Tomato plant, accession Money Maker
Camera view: horizontal (90 deg, fisheye); turntable rotation: 30 degrees
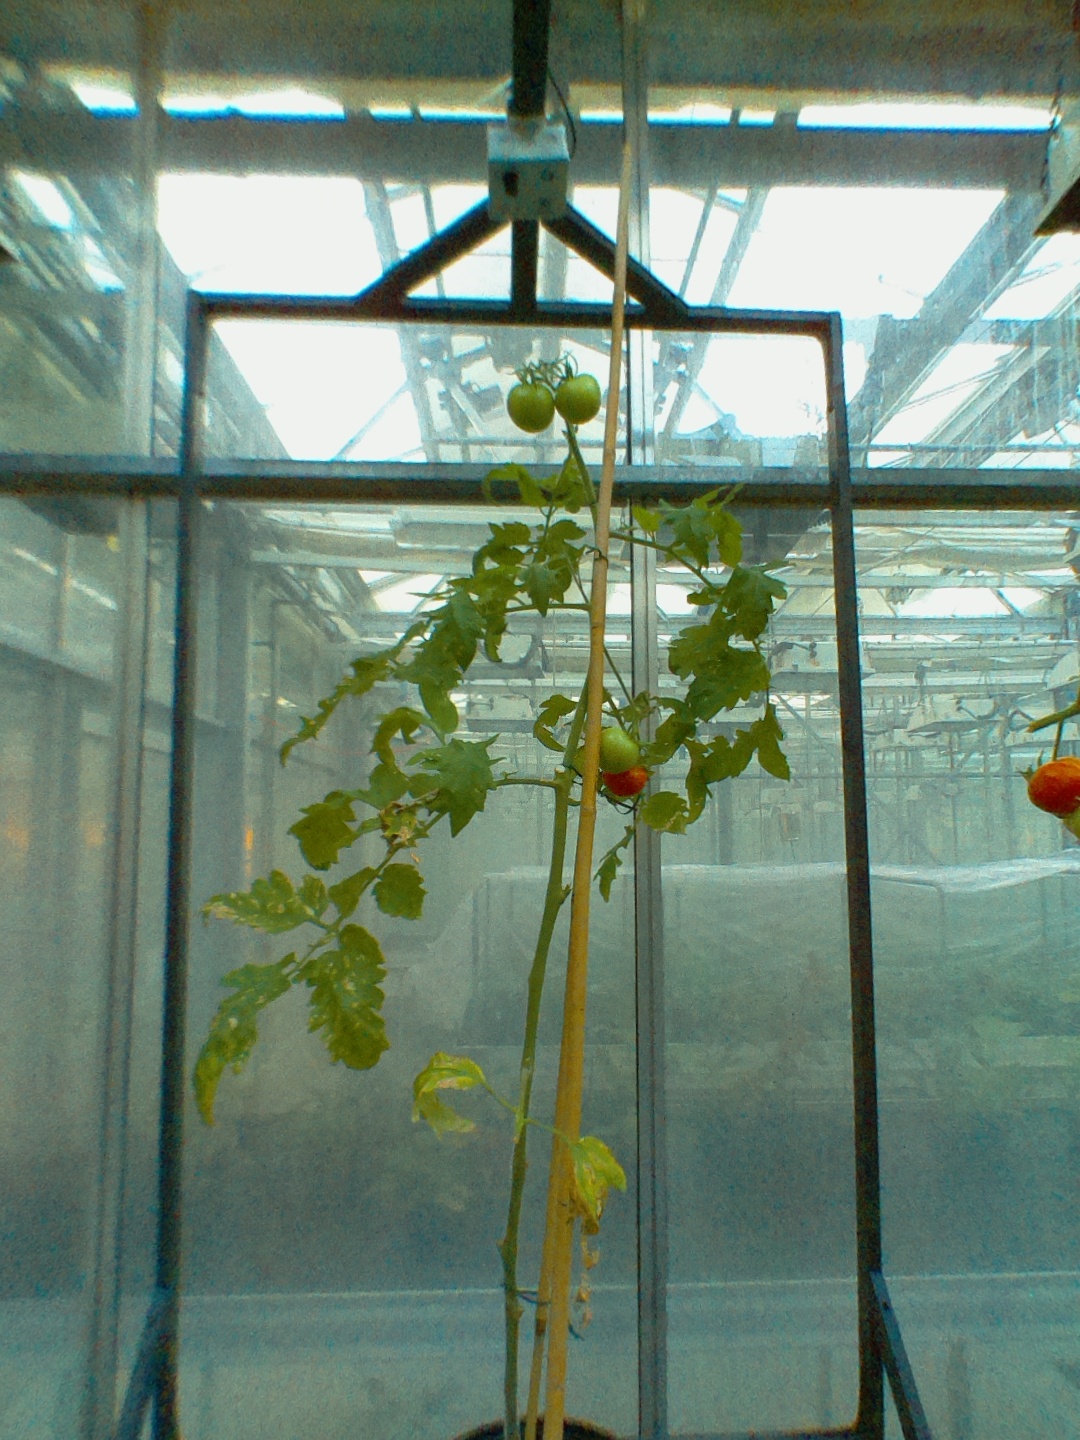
BBCH growth stage 82: 20%-30% of fruits show typical fully ripe color